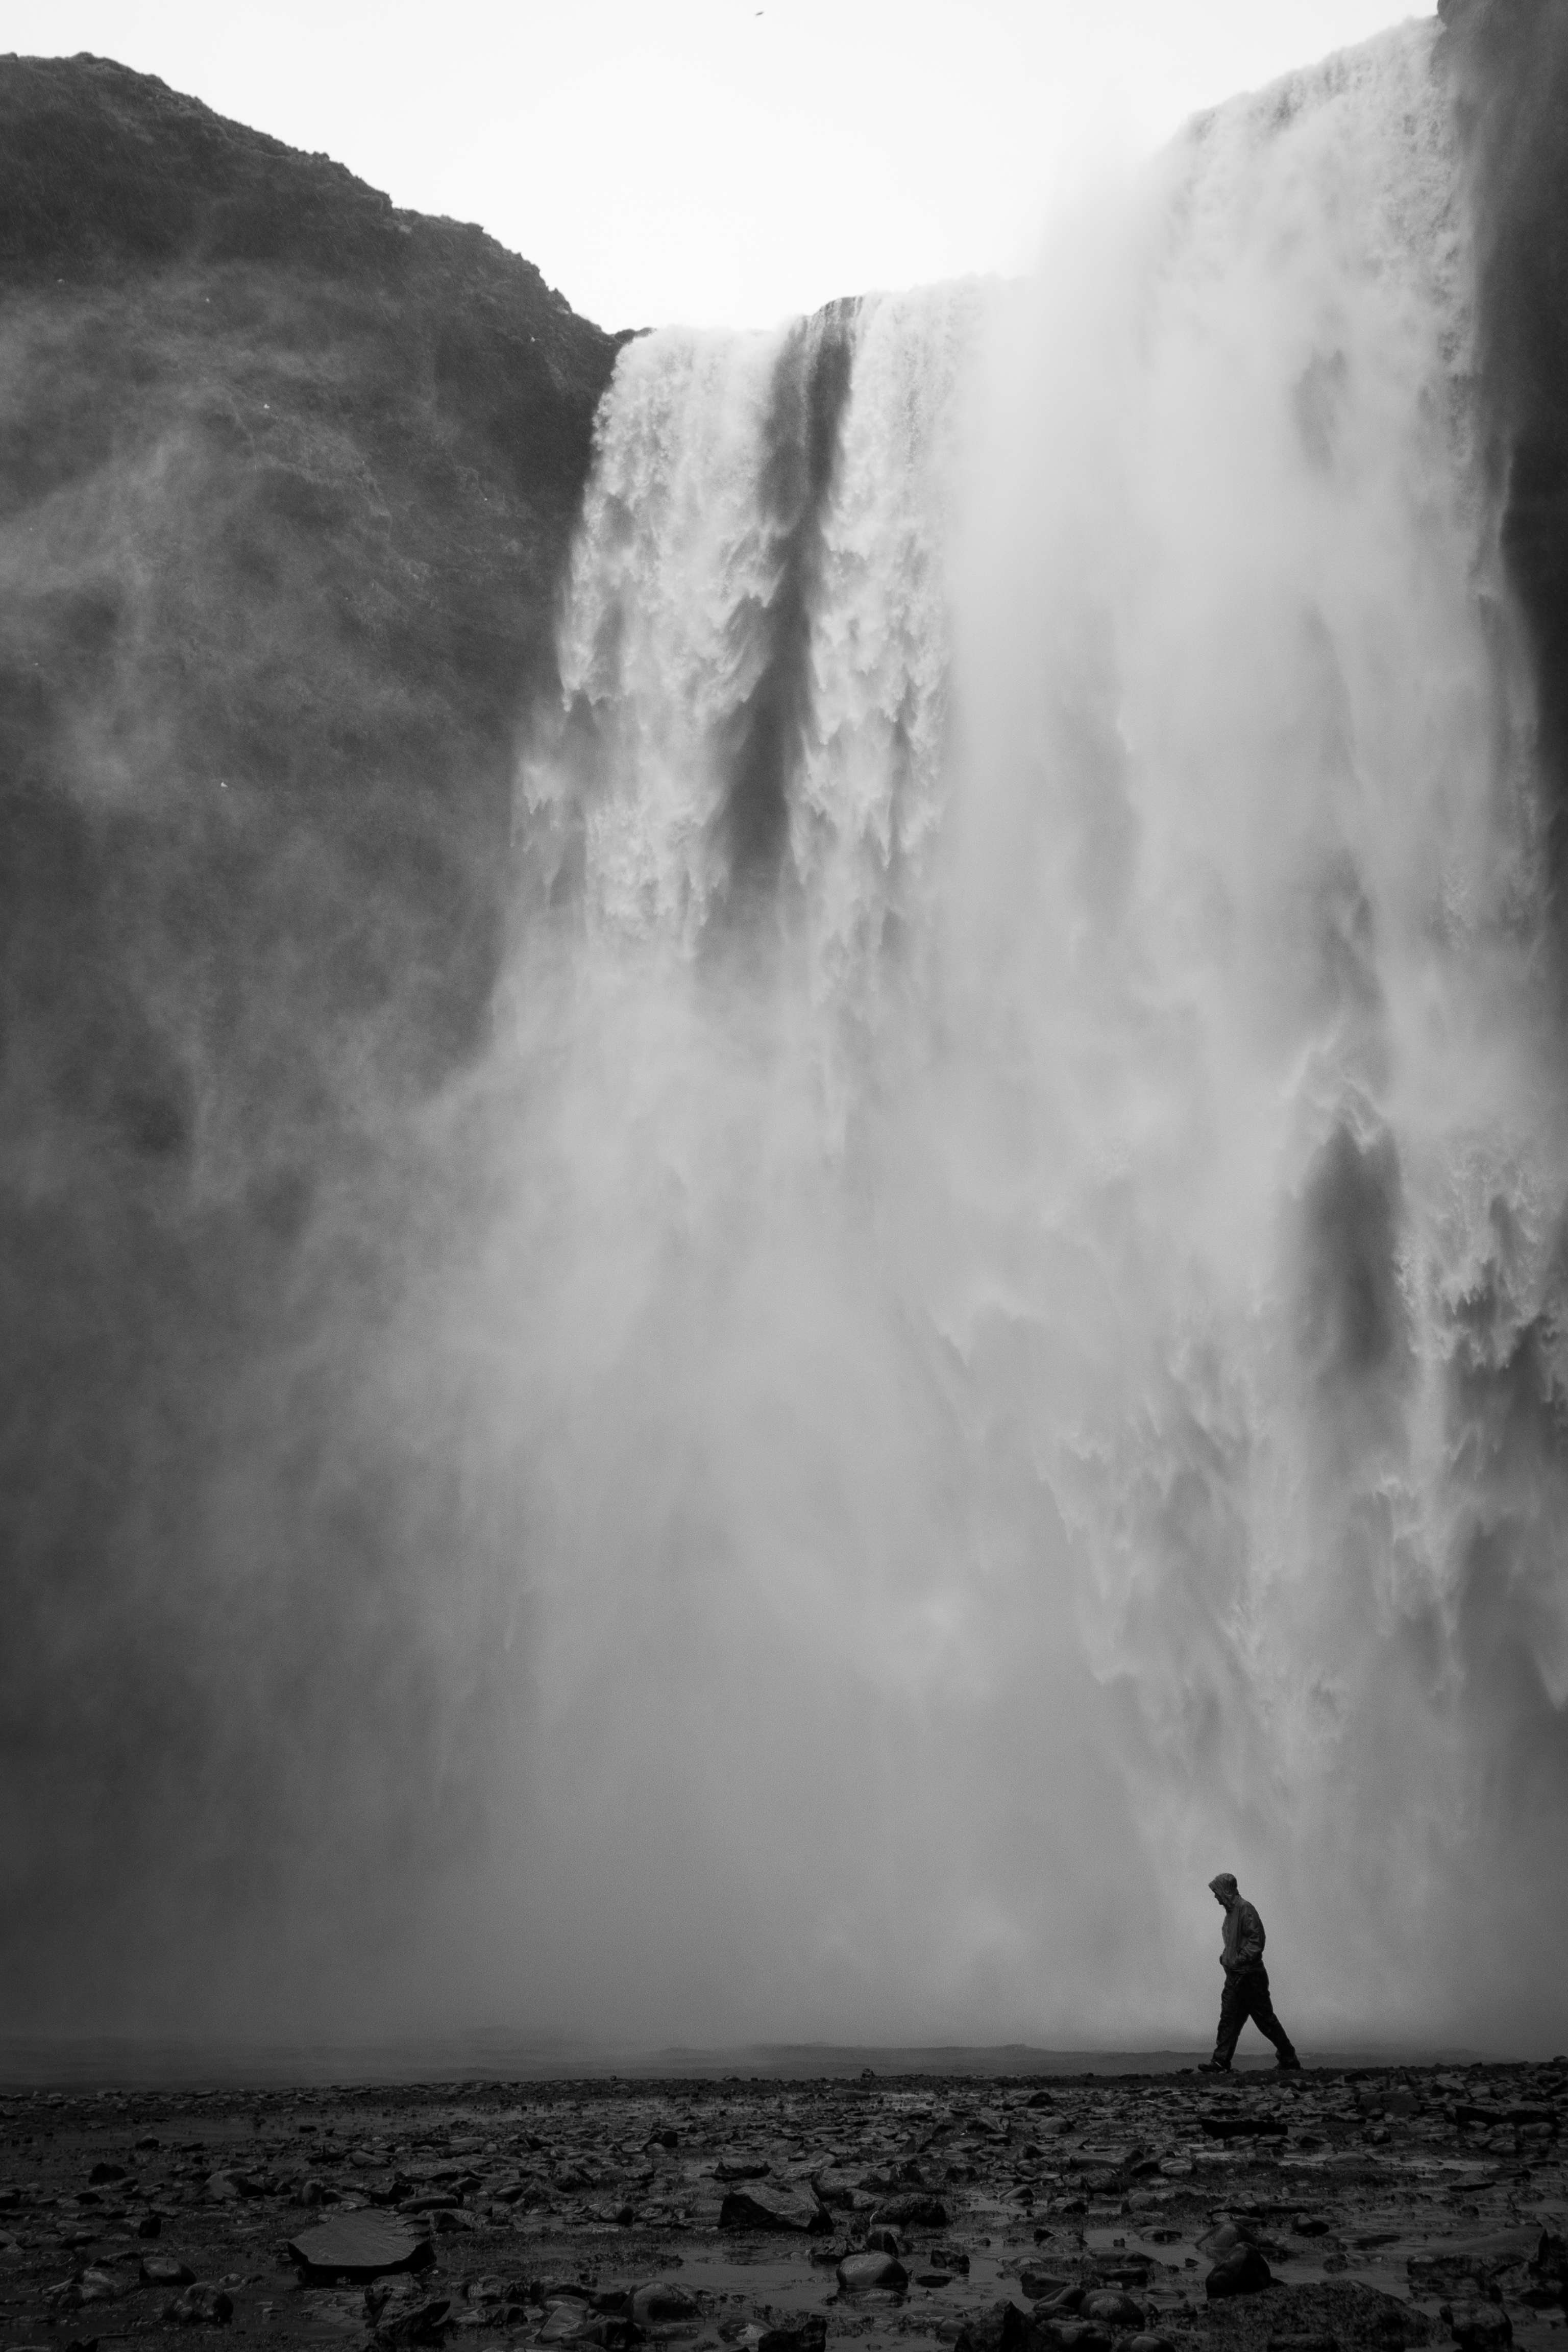
sea, coast, water, rock, ocean, waterfall, black and white, wave, cliff, monochrome, terrain, body of water, water feature, monochrome photography, atmospheric phenomenon, wind wave